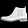
Label: Ankle boot